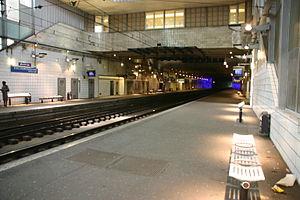
La ligne de Grigny à Corbeil-Essonnes ou ligne du plateau d'Évry est une ligne de chemin de fer à double voie et à écartement standard de dix kilomètres de longueur, située dans le département français de l'Essonne, en Île-de-France. Elle dessert les différents quartiers de la ville nouvelle d'Évry. Elle est la première ligne nouvelle pour voyageurs construite par la Société nationale des chemins de fer français depuis sa création en 1938. Elle constitue la ligne nᵒ 988 000 du réseau ferré national.